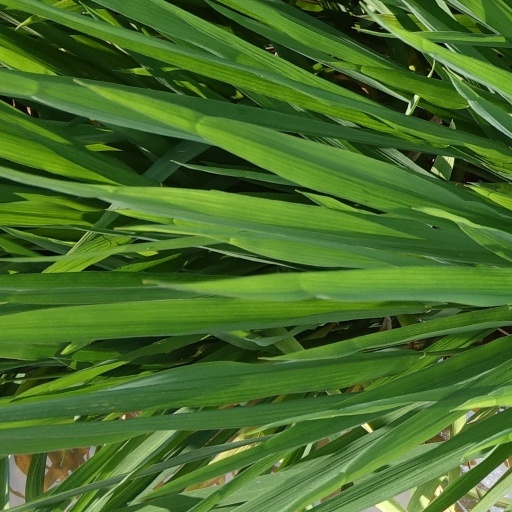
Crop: rice